Giant pumpkin

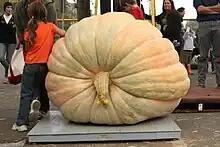
Pumpkin at the Auburn Community Festival

Since the 1970s, pumpkin records have routinely been beaten. The rate of record growth has been increasing at a linear rate and does not appear to be slowing down, indicating that there are still substantial genetic and cultural improvements to be made in giant pumpkin growing. Structurally, calculations by David Hu of Georgia Tech indicate that a perfect pumpkin could grow up to without breaking. Other factors, such as overly rapid hydration, can still cause fruit to crack. This is caused by the volume of delivered fluids outpacing the growth rate and flexibility of the skin; much like a bursting balloon. The true upper limit regardless of structural stability and cracks is likely determined by other factors. For example, the number of sieve tube elements in the sugar-conducting phloem in a stem limit the amount of resources available to grow the fruit. There is also a consideration of the climate, diseases, pests, and growing season duration. Every year, about 10,000 growers attempt to grow champion pumpkins, and several thousand make it to official weigh-offs.